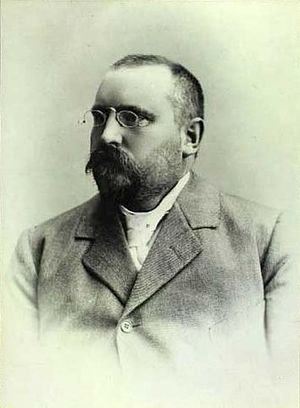
Aage Jordan
Aage Jordan
Svend Aage Thim Jordan var en dansk chefredaktør og politiker, der repræsenterede partiet Venstre.